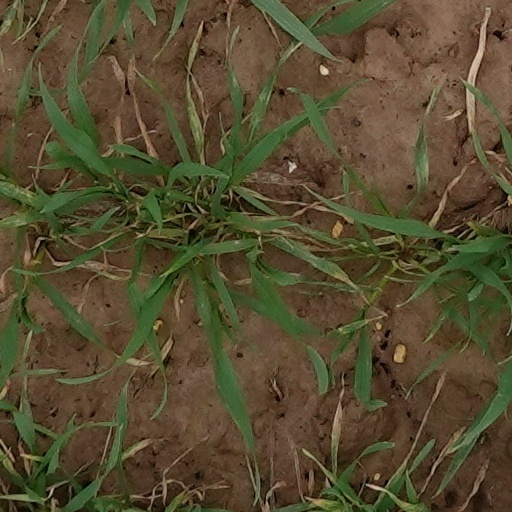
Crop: wheat